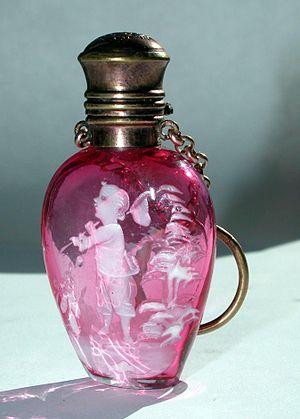
Mary Gregory est une artiste américaine spécialisée dans le verre émaillé.